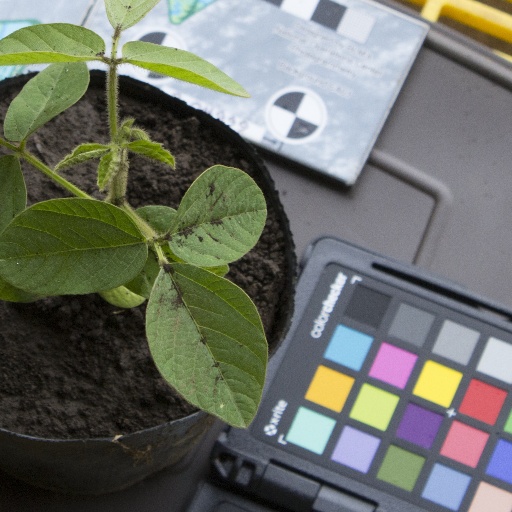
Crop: soybean